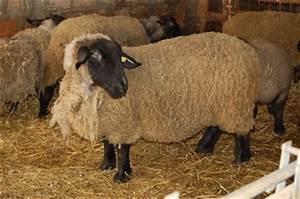
sheep